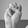
ASL letter: M